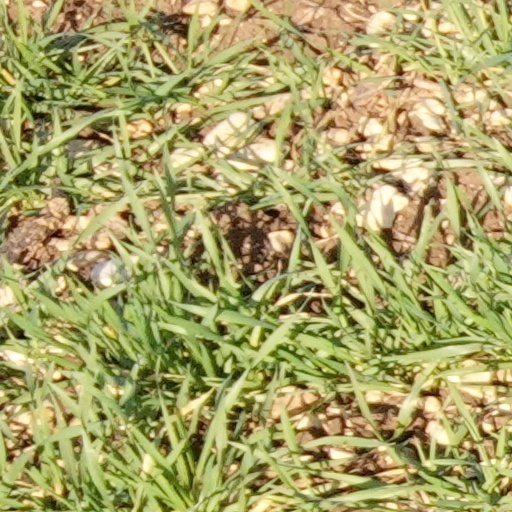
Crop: wheat